British Army during the First World War

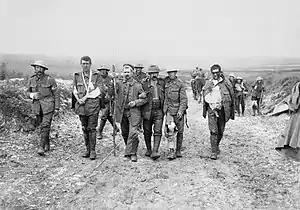
British wounded of the Royal Berkshire Regiment returning from fighting on Bazentin Ridge, July 1916. Photo by Ernest Brooks.

Trench warfare prevailed in 1915, and the BEF—as the junior partner on the Western Front—fought a series of small battles, at times coordinated with the larger French offensives, like the Battle of Neuve Chapelle which is always associated with the shell crisis, the Battle of Aubers Ridge, the Battle of Festubert in May and the Battle of Givenchy in June. On 22 April 1915, the German Army launched the Second Battle of Ypres, employing poison gas for the first time on the Western Front and capturing much of the high ground that ringed the salient.